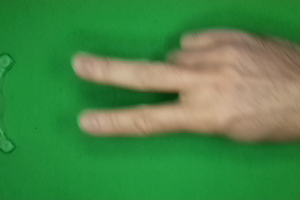
Label: scissors